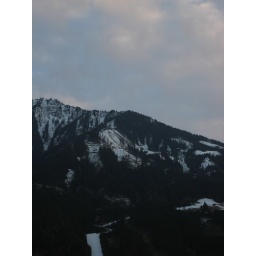
sunset and mountains outside our guest house in mayrhofen ('ahorn' piste down to town)